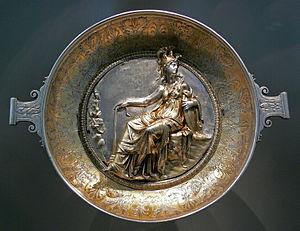
La dynastie Han gouverne la Chine de 206 av. J.-C. à 220 apr. J.-C. Elle est traditionnellement divisée en deux périodes ː celle des Han occidentaux ou Han antérieurs et celle des Han orientaux ou Han postérieurs. Ces deux périodes sont séparées par la courte dynastie Xin fondée par Wang Mang. Après la chute de Mang, la capitale de la dynastie est transférée de Chang'an à Luoyang, située plus à l'est. C'est à cause de ce déplacement vers l'est que les historiens parlent de Han occidentaux avant le changement de capitale et de Han orientaux après.